Juan Pablo Montoya

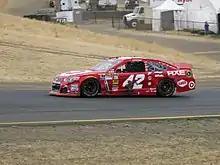
Montoya racing in the 2013 Toyota/Save Mart 350

Montoya remained with EGR for the 2013 season, driving the Generation 6 Chevrolet SS and switching engine manufacturers from Richard Childress Racing to Hendrick Motorsports. He was slowed by mechanical problems and was involved in crashes in five of the first seven races of the season. Montoya started sixth and finished fourth in the Toyota Owners 400 at Richmond after leading 67 laps due to a late race caution. Four races later, he took his best result of the season with a second-place finish in the FedEx 400 at Dover after leading 19 laps and being overtaken by Stewart with three laps to go. Montoya was set to finish second in the Toyota/Save Mart 350 at Sonoma but he ran out of fuel on the final lap and finished 34th. The rest of the season saw him secure five more top-ten finishes, with a best performance of third at Bristol. Montoya finished his final full-time Sprint Cup Series season 21st in the points standings, with 891.